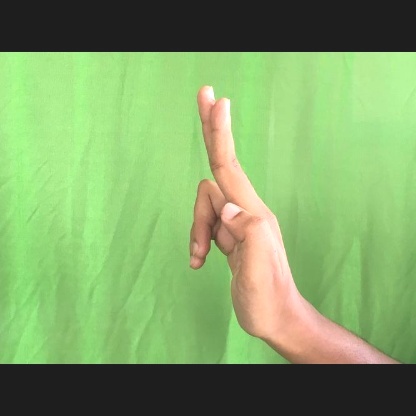
Mudra: Ardhapathaka